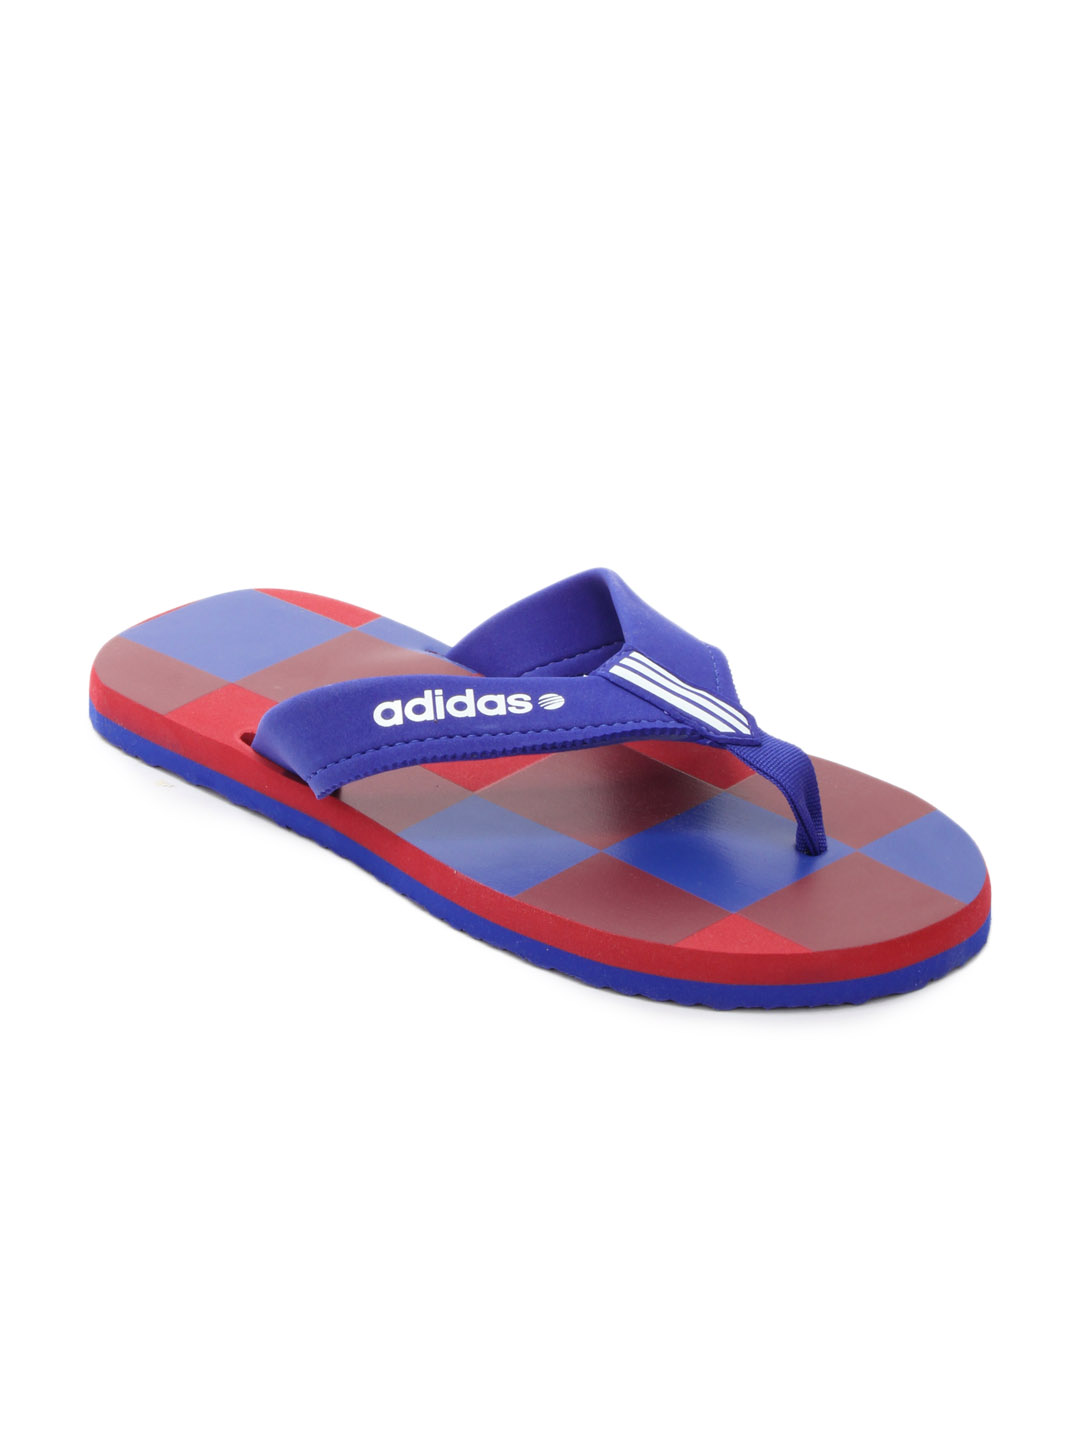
ADIDAS Men Red & Blue Flip Flops
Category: Footwear / Flip Flops / Flip Flops
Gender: Men
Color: Red
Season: Summer 2012
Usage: Casual